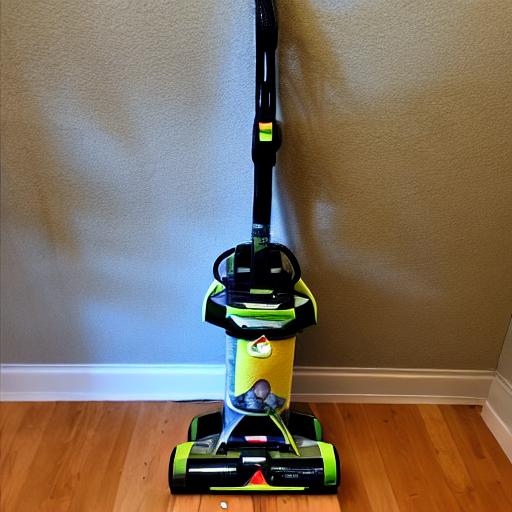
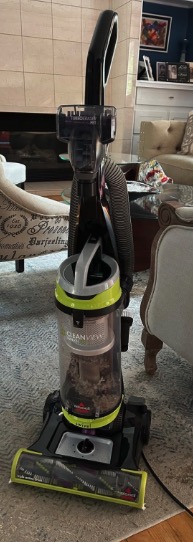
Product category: items_vacuum
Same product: no